Clean Ponds (film)

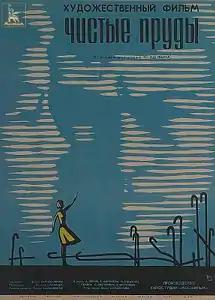
Russian poster

Four inseparable friends—Seryozha, Nina, Oska, and Zhenya—spend their school years together near Chistye Prudy in Moscow. In their favorite gazebo, they dream about the future and promise to meet again in twenty years, unaware that war will break out the very next day, changing their lives forever. As the war begins, Oska joins the militia, Zhenya becomes a combat pilot, and Seryozha, now a young lieutenant, heads to the front. He will face brutal battles, a concussion, time in a hospital, and work for a military newspaper—alongside devastating news: Oska will fall in battle near Yelnya, and Zhenya will be posthumously awarded the title Hero of the Soviet Union.